Pérez Art Museum Miami

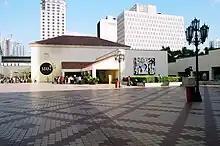
former museum building/location

On November 7, 1972, a county referendum passed that included the "Decade of Progress" bond. This bond provided funding for investments in the arts, including for a new art center. The Center for the Fine Arts opened in the downtown Miami-Dade Cultural Center, a 1983 Spanish-style barn and the first of three buildings to be unveiled in a $24 million county-owned complex designed by Philip Johnson. The museum was built at 101 West Flagler Street in the same Miami Cultural Plaza as HistoryMiami and the Miami-Dade Public Library. The opening's delay of more than a year was occasioned by a $16.5 million renovation of the smoke evacuation system for the complex. Founded as a hall for traveling shows, the $6 million fine arts center did not start acquiring art until 1996. But its efforts were constrained by little storage or exhibition space. The Miami Art Museum was founded in 1996 as a successor to the Center for the Fine Arts.